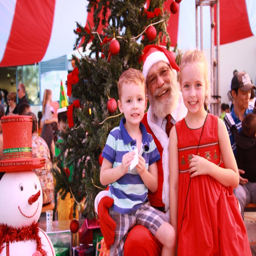
taking photos with film character is a must for western christian holiday